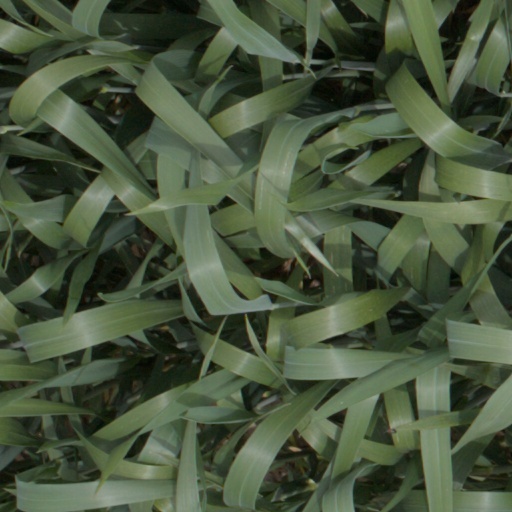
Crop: wheat